Russ Lay

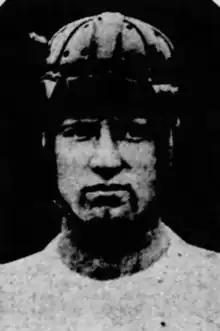
Russell Lay, 1932

Russell M. Lay (January 22, 1907 – September 27, 1965) was an American football player.